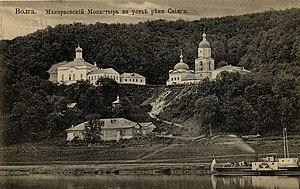
Le monastère de l'Ascension Makarievski appelé aussi poustinia Makarevskaïa à Sviajsk est un monastère orthodoxe pour homme de l'éparchie de Kazan et du Tatarstan, situé en face de l'île fluviale du village de Sviajsk, sur l'autre rive de la Volga à 30 km, à l'ouest de la ville de Kazan.